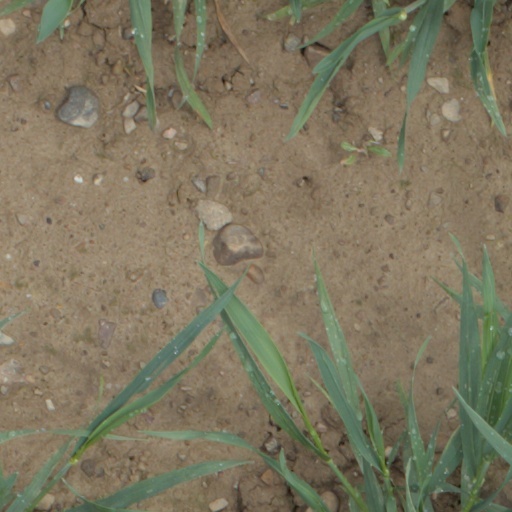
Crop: wheat